Page (servant)

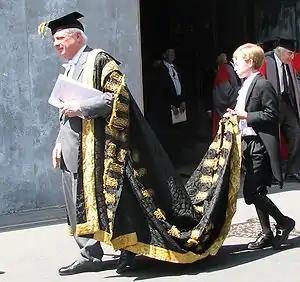
Lord Patten, robed as Chancellor of Oxford University, assisted by a page.

A page or page boy is traditionally a young male attendant or servant, but may also have been a messenger in the service of a nobleman.